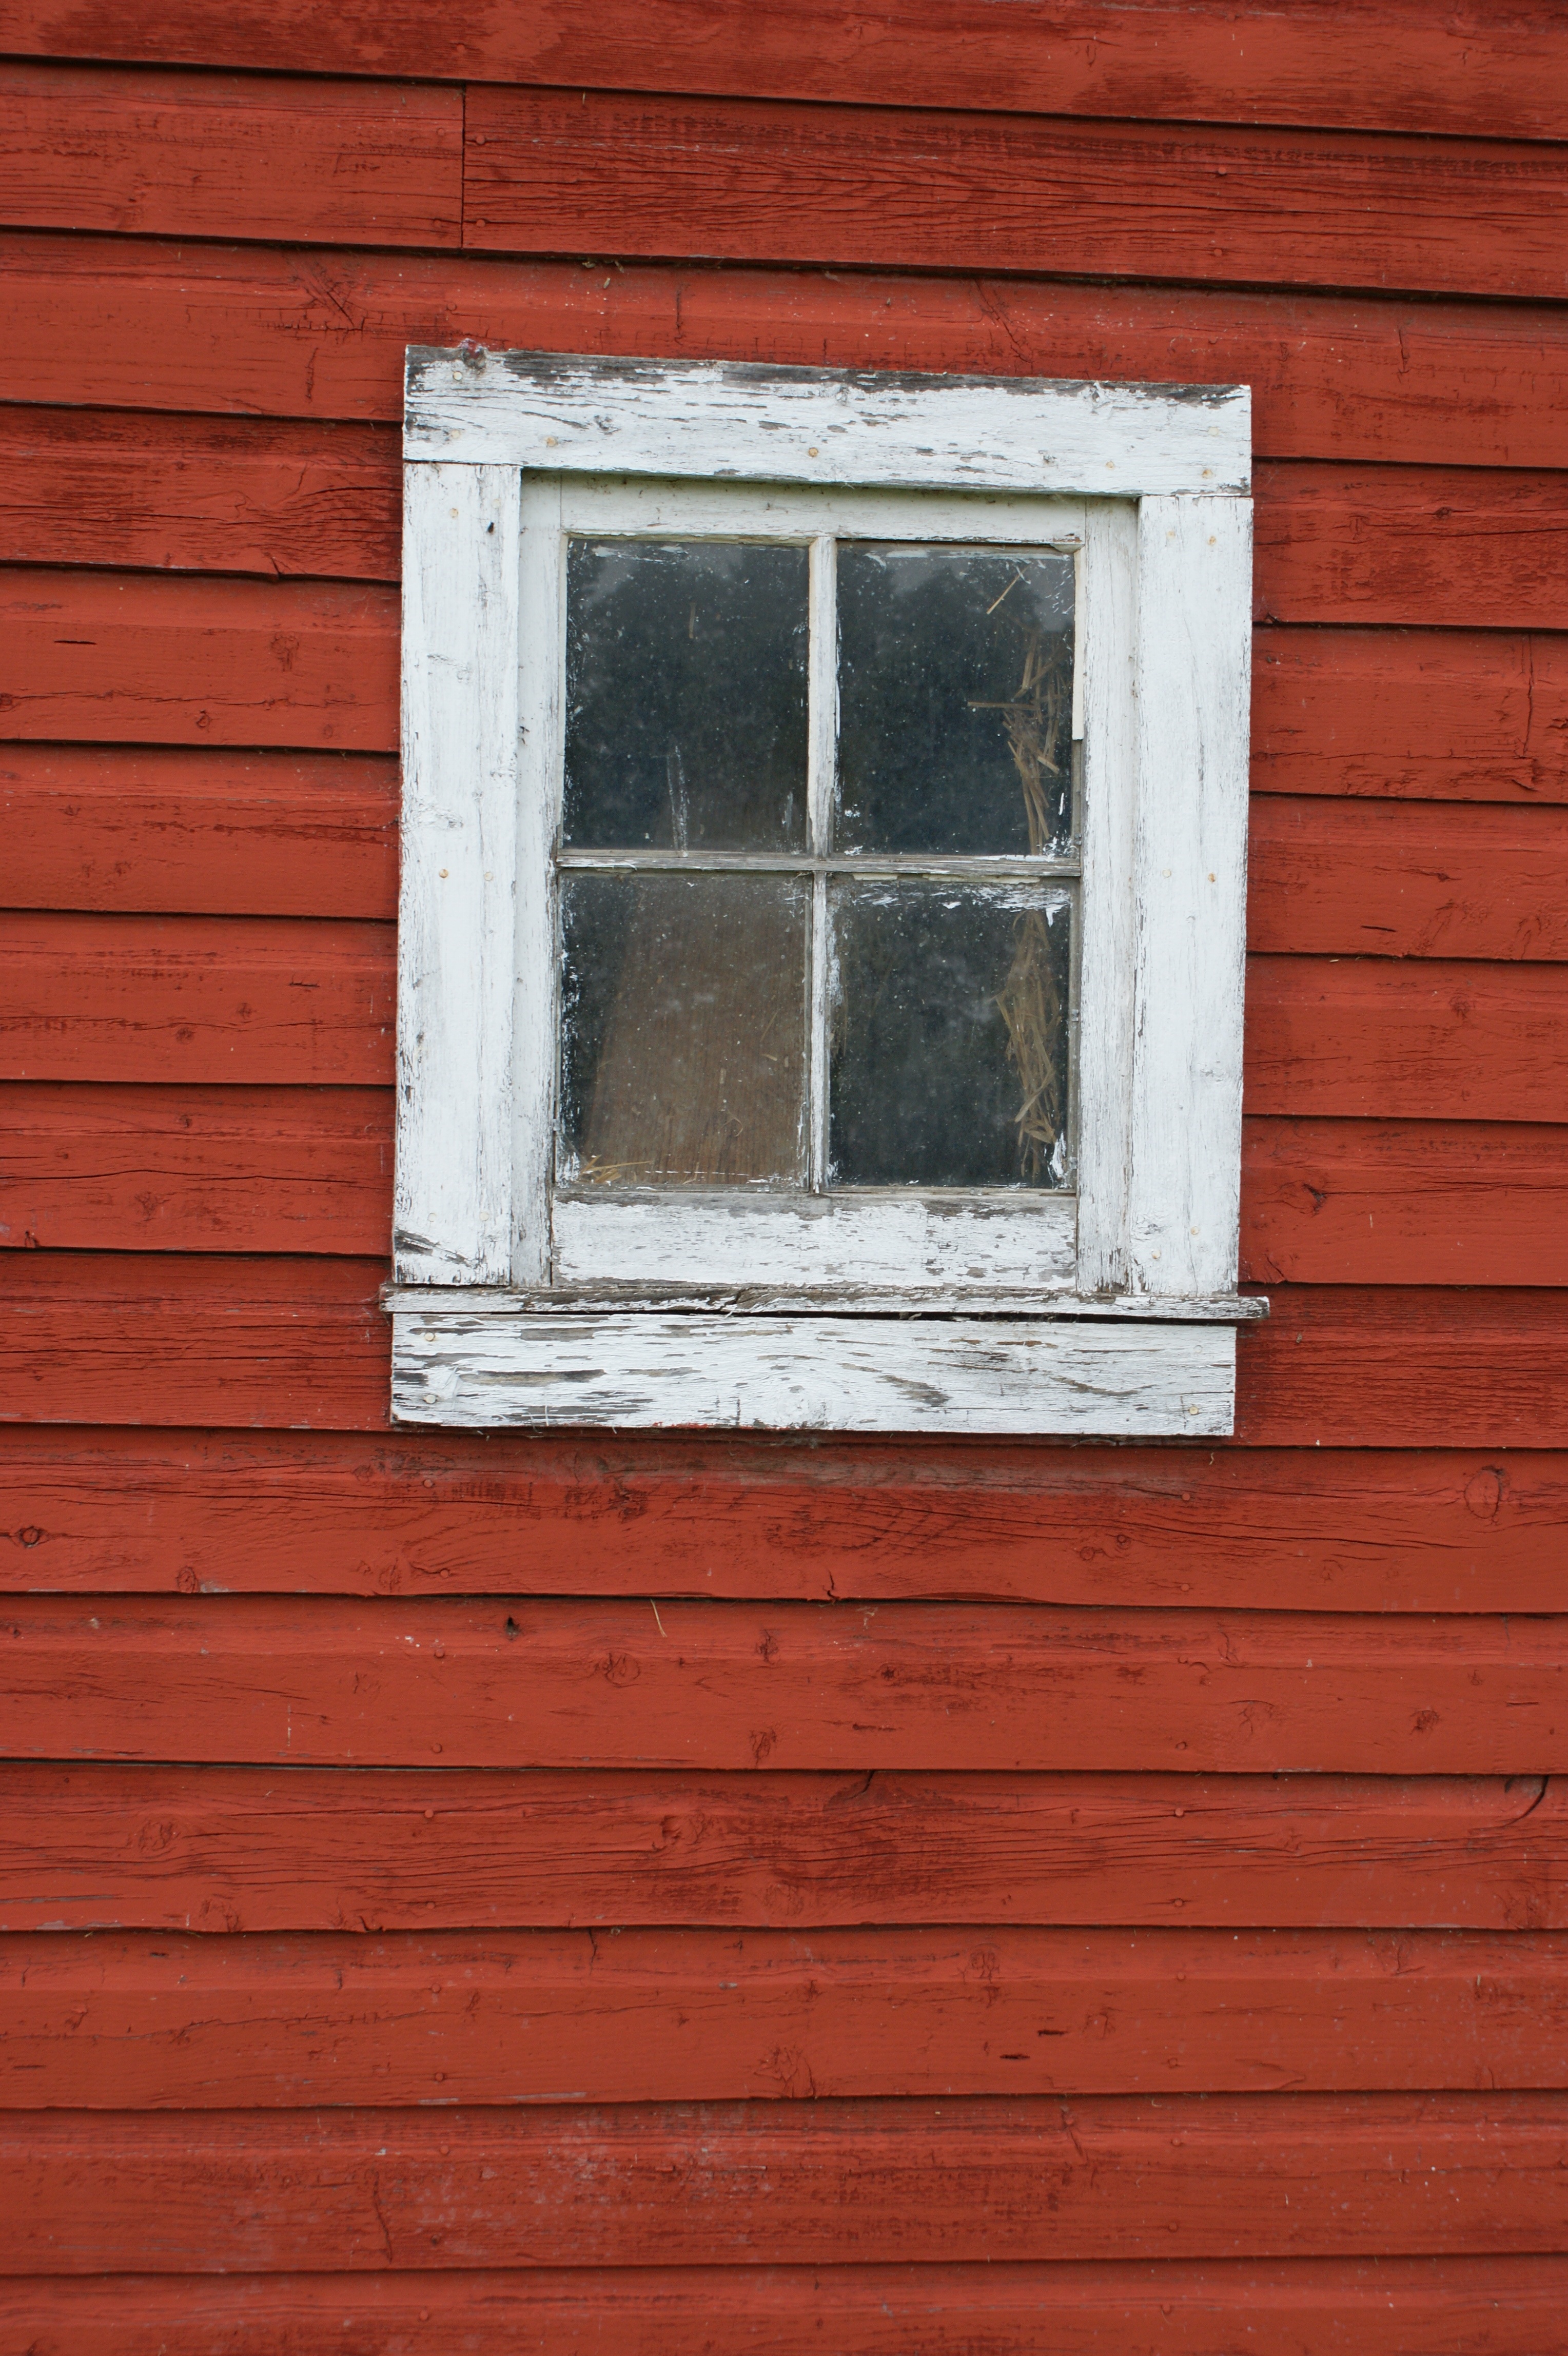
wood, white, vintage, antique, house, window, building, old, barn, wall, red, color, facade, abandoned, grunge, blue, brick, door, material, interior design, wooden, brickwork, aged, window covering, sash window